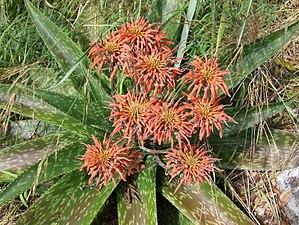
Aloe est un genre de plantes succulentes, les aloès, originaires d'Afrique, de Madagascar et les Iles Mascareines, de la péninsule arabique et Socotra.